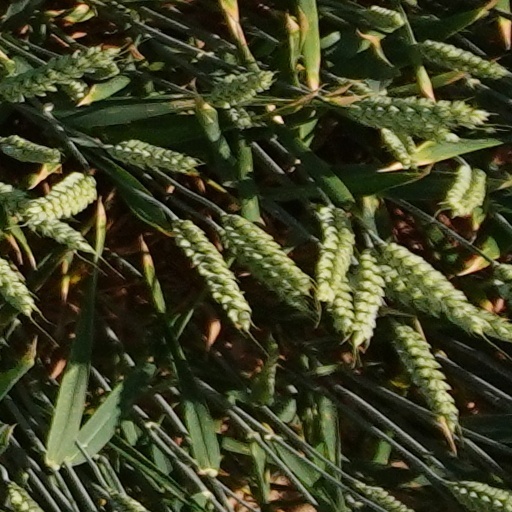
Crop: wheat